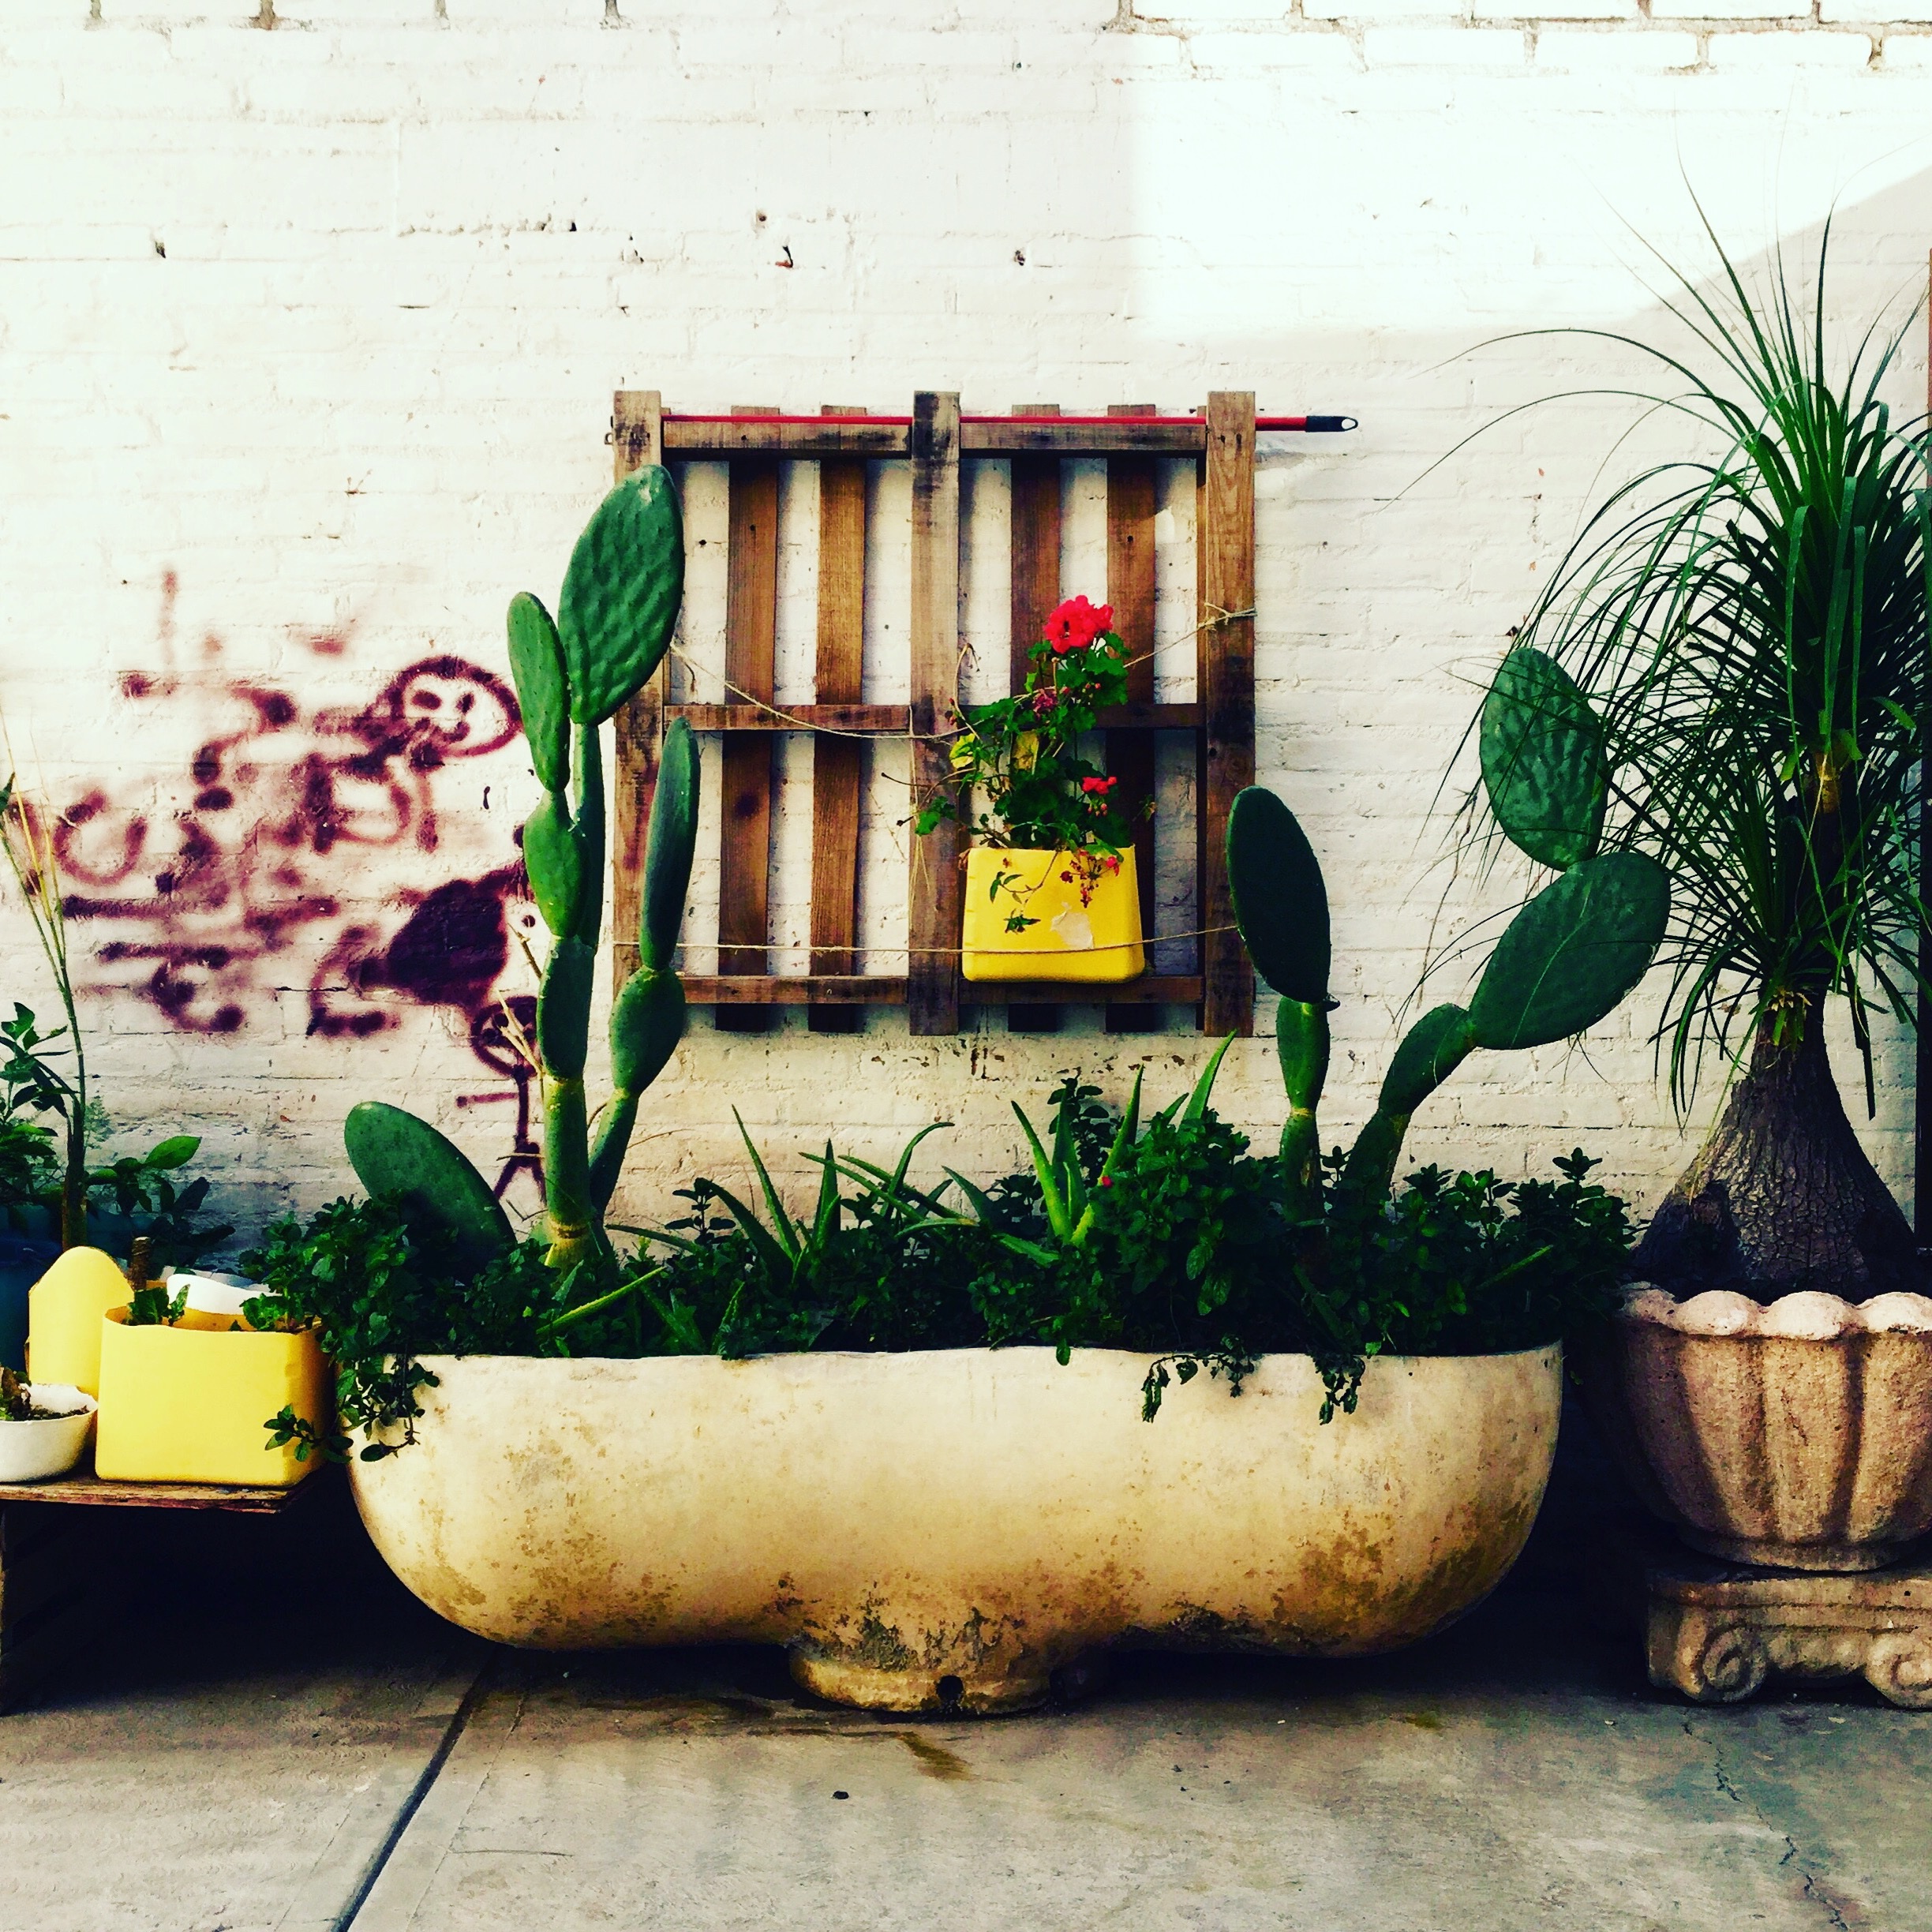
flower, window, home, wall, painting, art, design, mural, floristry